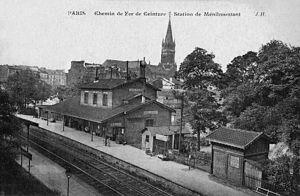
La gare de Ménilmontant et le clocher de l'église-Notre-Dame-de-la-Croix, vers 1900.
La gare de Ménilmontant est une gare ferroviaire française disparue de la ligne de Petite Ceinture à Paris. Son emplacement se situe rue de la Mare, au sud du quartier de Belleville, dans le 20ᵉ arrondissement.
Ménilmontant est une chanson française de l'auteur-compositeur-interprète Charles Trenet qui l'enregistre avec succès en 1938 en disque 78 tours chez Columbia Records. Elle est un des tubes de son importante carrière, un des classiques de la chanson française, et des chansons sur Paris.